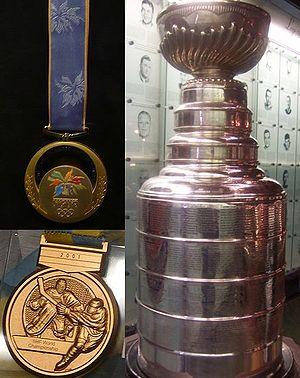
Le Triple Gold Club est un terme utilisé pour désigner un groupe de joueurs de hockey sur glace ayant remporté à la fois les Jeux olympiques, le championnat du monde et la Coupe Stanley de la Ligue nationale de hockey, soit les trois plus importantes compétitions du hockey.
Peter Mattias Forsberg est un joueur de hockey sur glace professionnel suédois. Surnommé Foppa, il évolue au poste de centre. Il est le fils de Kent Forsberg, entraîneur de hockey sur glace, et débute dans le hockey professionnellement en 1990 en jouant pour l'équipe locale du MODO Hockey dans le championnat suédois élite de hockey, l'Elitserien. Il rejoint quelque temps plus tard l'Amérique du Nord et la Ligue nationale de hockey où il remporte la Coupe Stanley, un des trophées les plus prestigieux du hockey sur glace, à deux reprises avec l'Avalanche du Colorado. Début 2008, il retourne jouer dans son pays pour son club formateur où il évolue toujours.